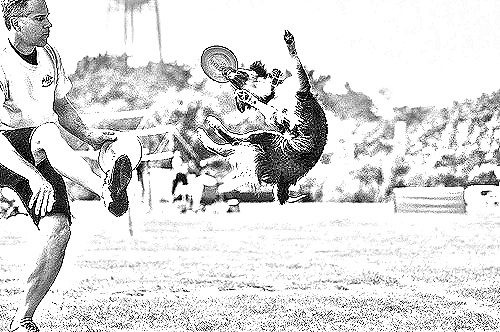
Portrait style: Sketch Portrait